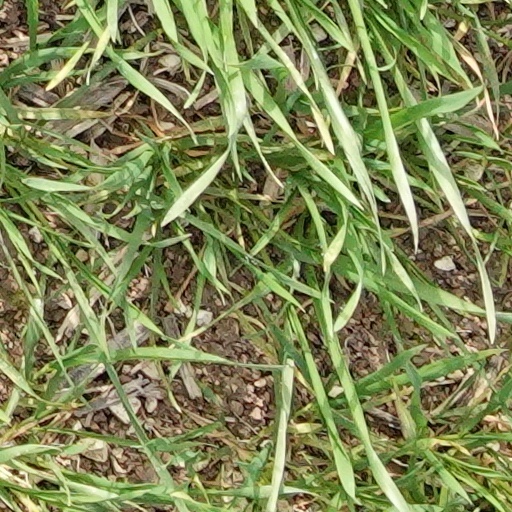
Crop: wheat